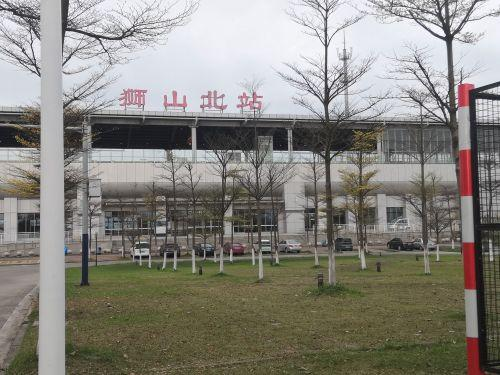
地标名称：狮山北站
所在城市：佛山市·南海区